Buyck family

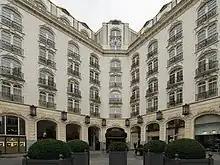
Steigenberger Wiltcher's (2017)

It was Jean-François Buyck (1761–1836), which worked in the "United Kingdom of the Netherlands" as a supervisor of bridges, roads and watercourses, in the administration of the Rijkswaterstaat.